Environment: real
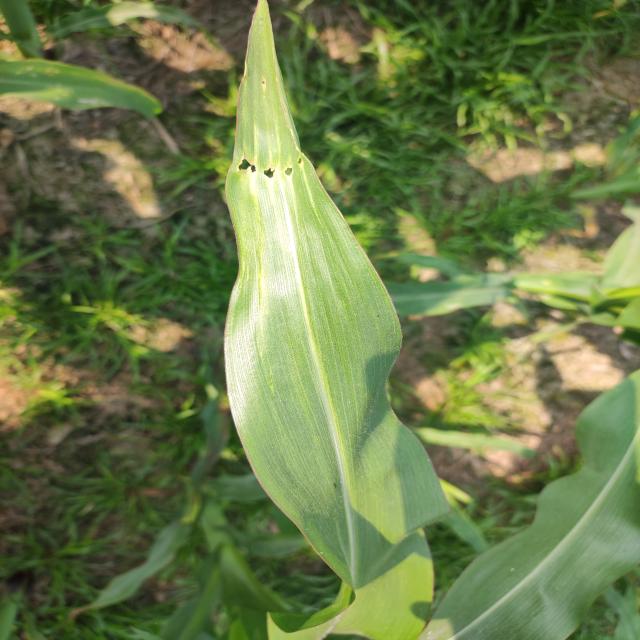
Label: fall_armyworm